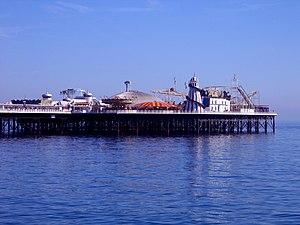
La jetée de Brighton une jetée aménagée en complexe de loisirs situé à Brighton sur la côte sud de l'Angleterre.
Brighton est une ville britannique du Sussex de l'Est, dans la région d'Angleterre du Sud-Est. Elle dépend depuis 1997 de l’autorité unitaire de Brighton et Hove.